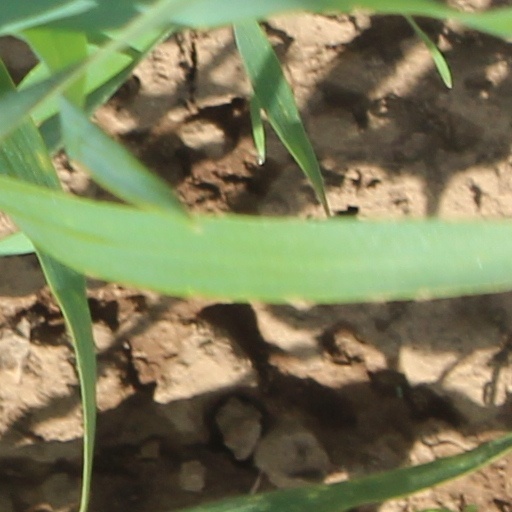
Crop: wheat